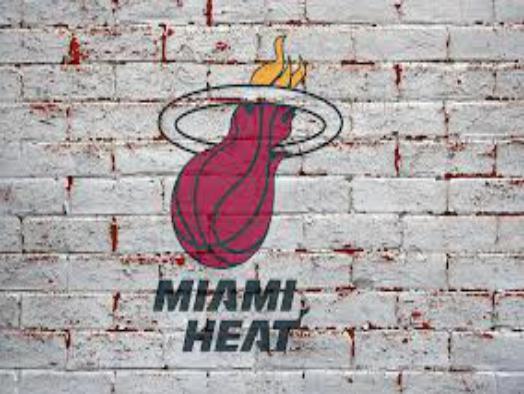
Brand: Heat-2
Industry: Clothes